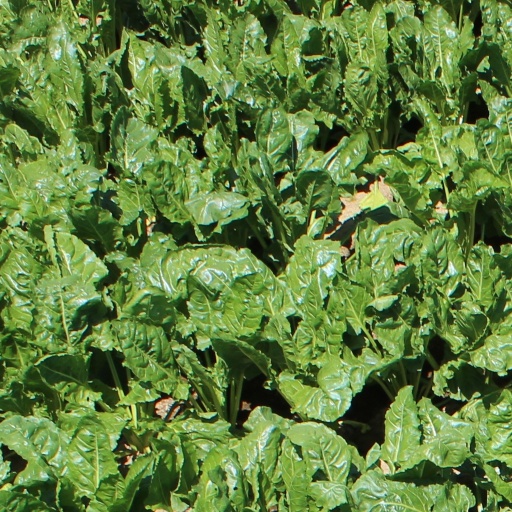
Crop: sugar beet